Goddess

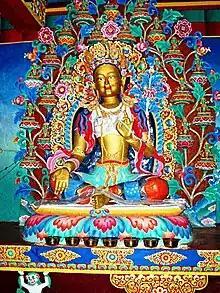
Statue of Tara, Urgyen Sanag Choling Gompa near Kulu, Himchal Pradesh

In the great Shakta scripture known as the "Devi Mahatmya" (Glory of the Goddess), all the goddesses are aspects of one presiding female force—one in truth and many in expression, which also is the creative power of the cosmos. It expresses through philosophical tracts and metaphor, that the potentiality of masculine being is actuated by the feminine divine.